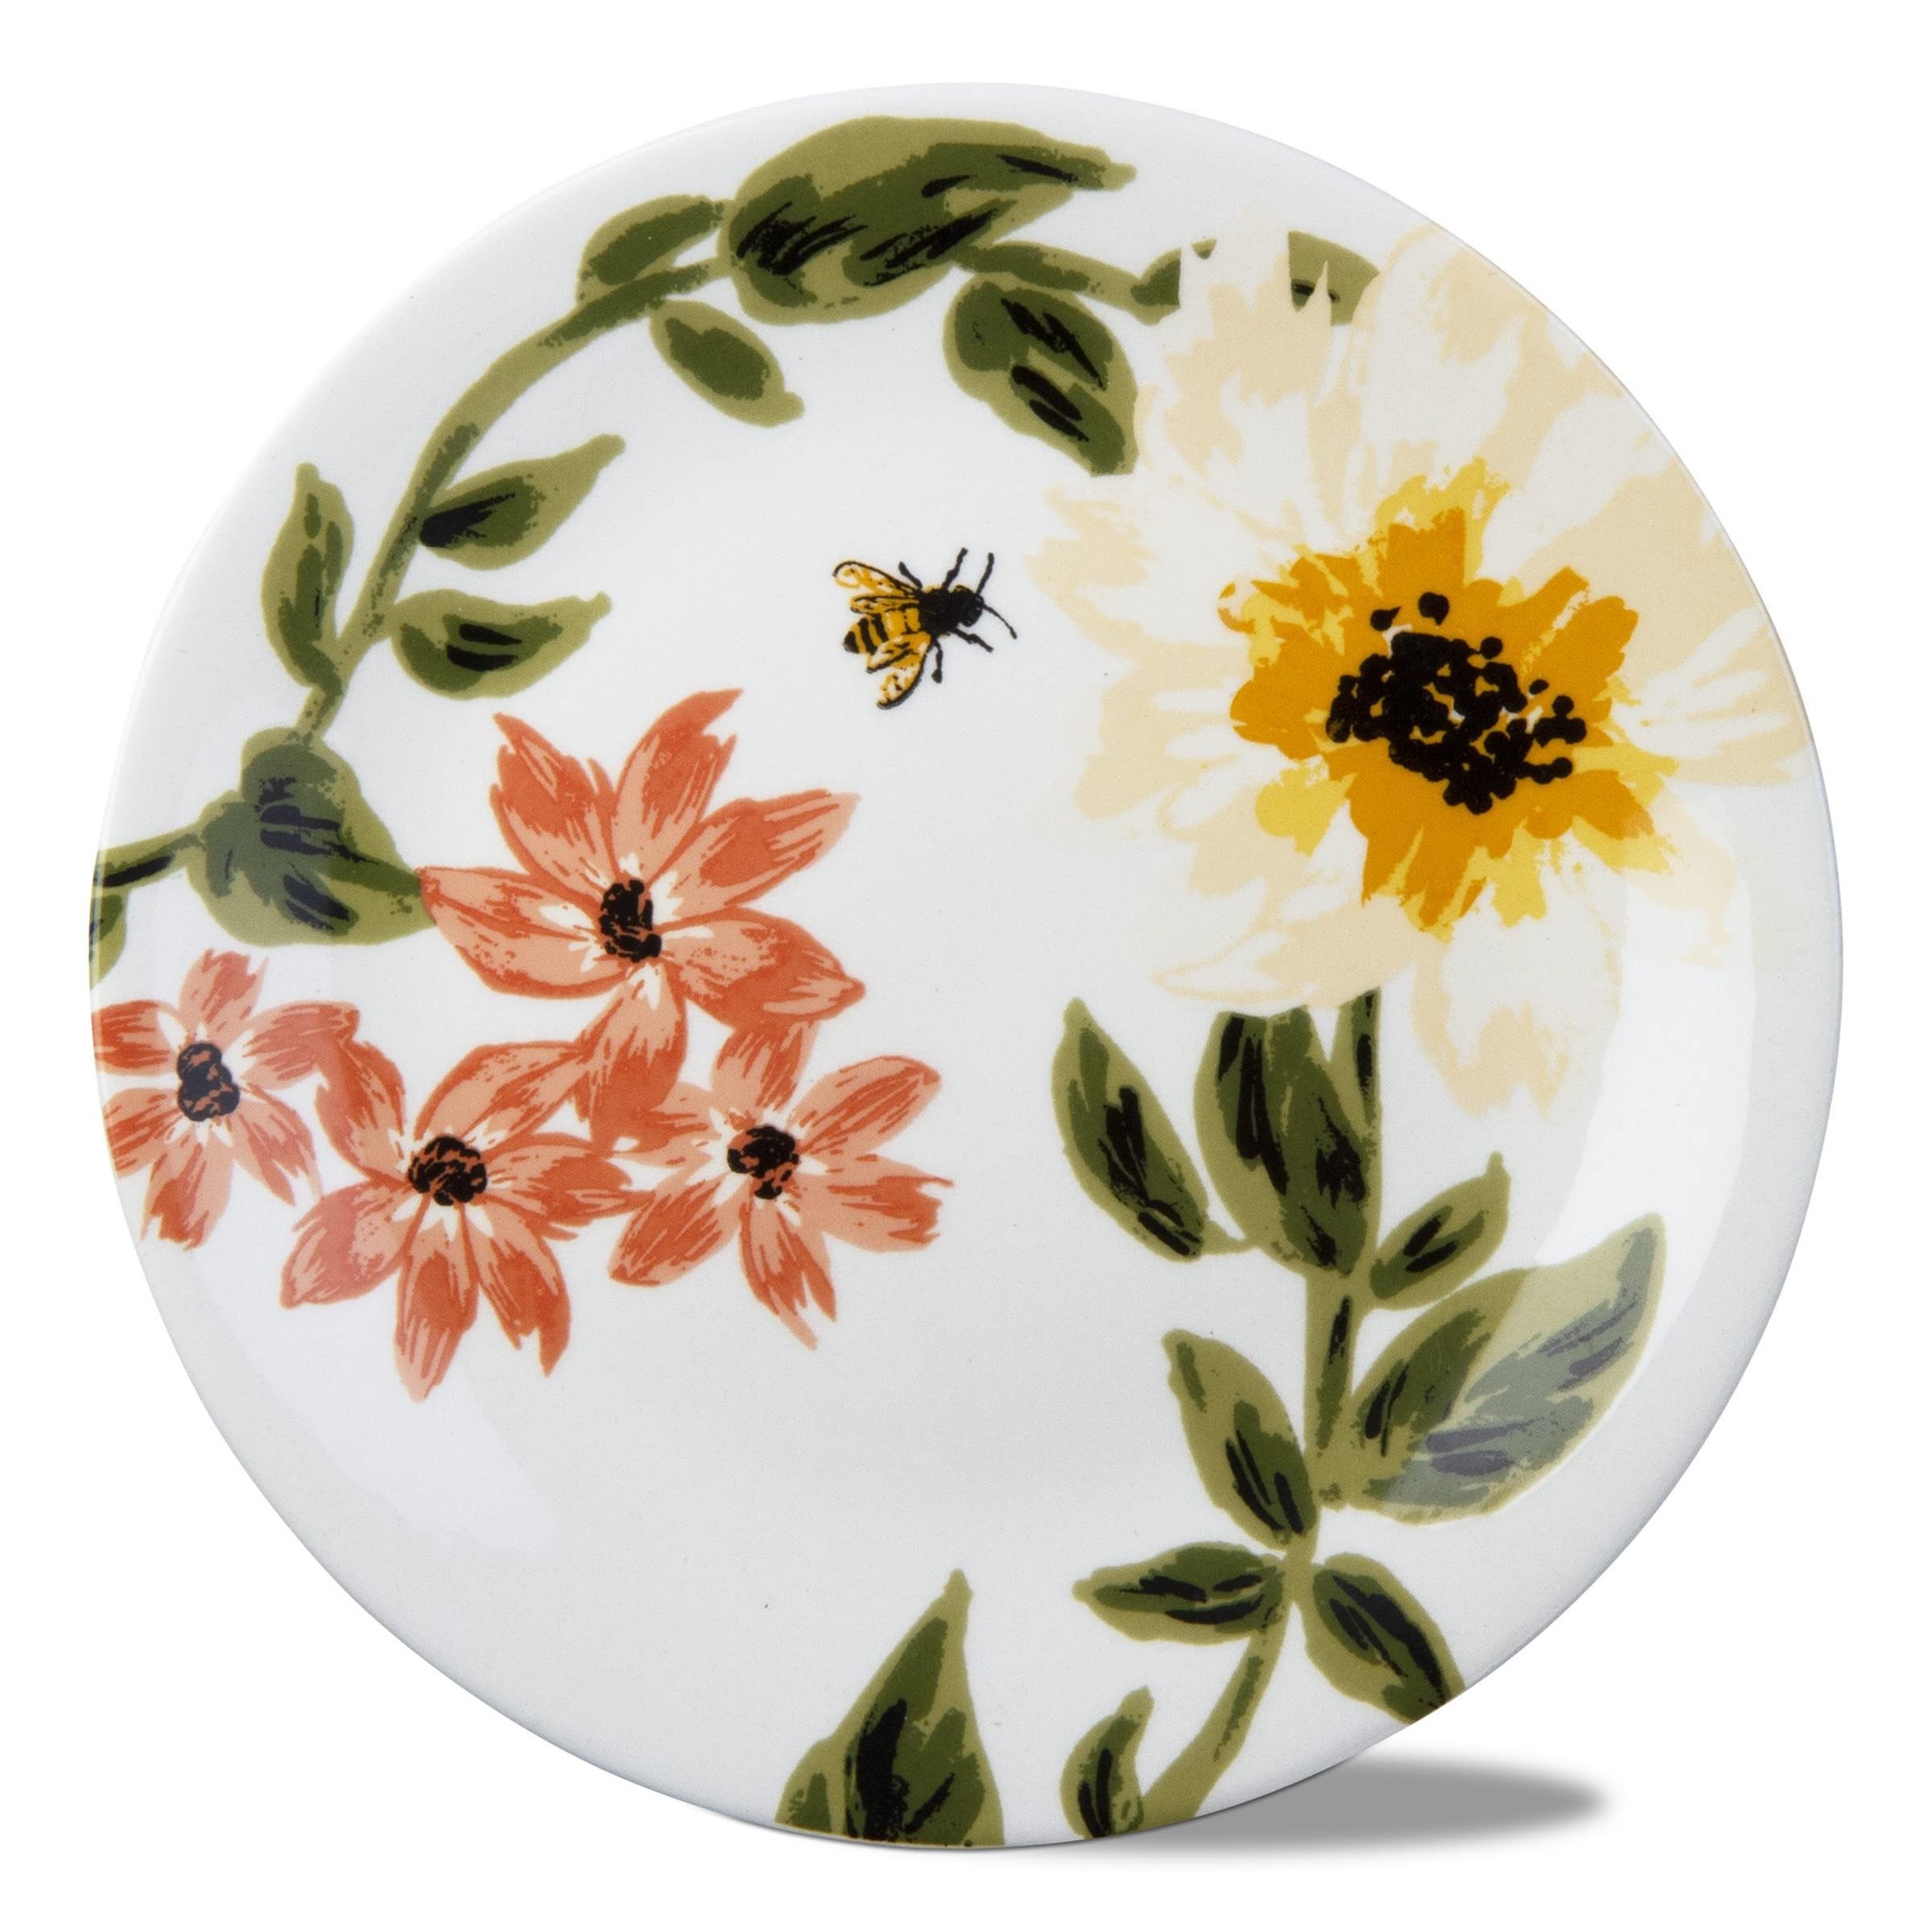
Item Name: tag Bee Floral Appetizer Plate 1 EA MULTI
Bullet Point 1: Organic shape.
Bullet Point 2: Product made of earthenware.
Product Description: This beautiful appetizer plate features an organic shape with vibrant design.
Value: 1.0
Unit: Count

Price: 14.99